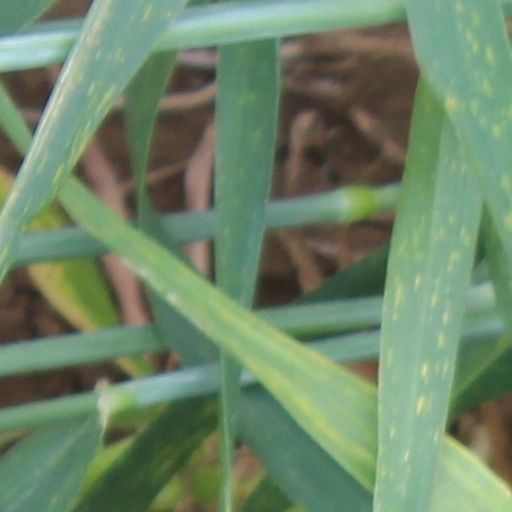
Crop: wheat